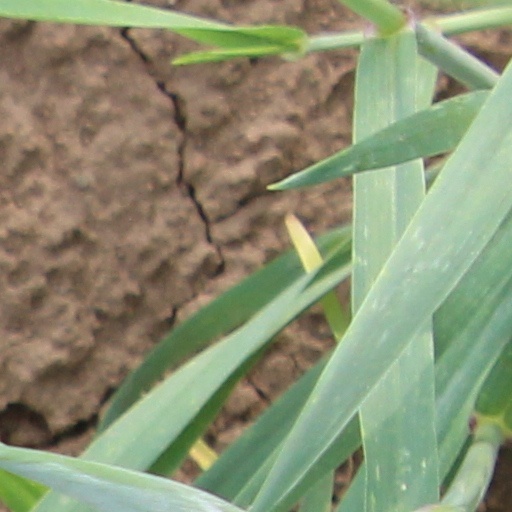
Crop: wheat